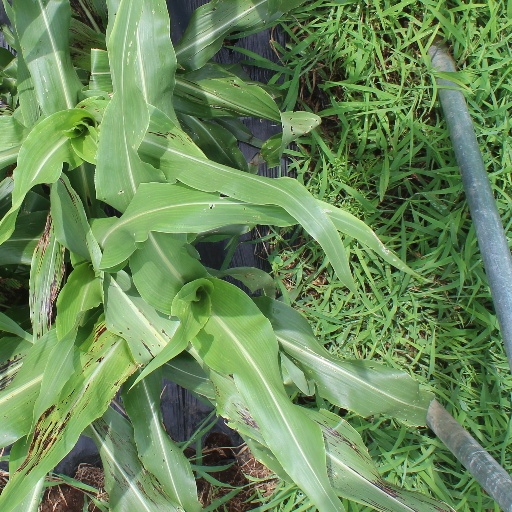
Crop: sorghum